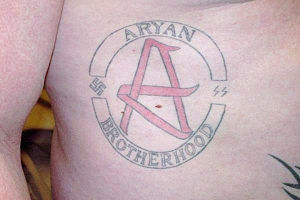
Aryan Brotherhood
Person med symboler for medlemskab af Aryan Brotherhood tatoveret på brystet
Aryan Brotherhood er en amerikansk nynazistisk fængselsbande, der har ca. 15.000 medlemmer i og uden for fængslerne. Blandt bandens arvefjender er The Bloods og The Crips.